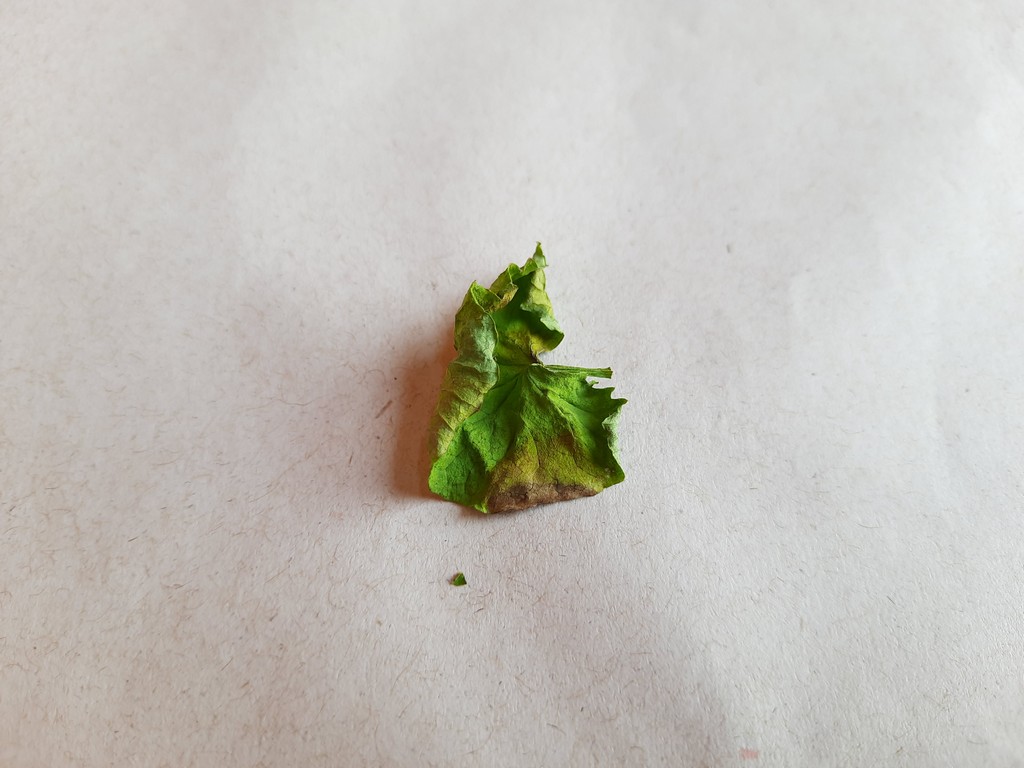
Label: Dried